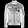
Label: Coat